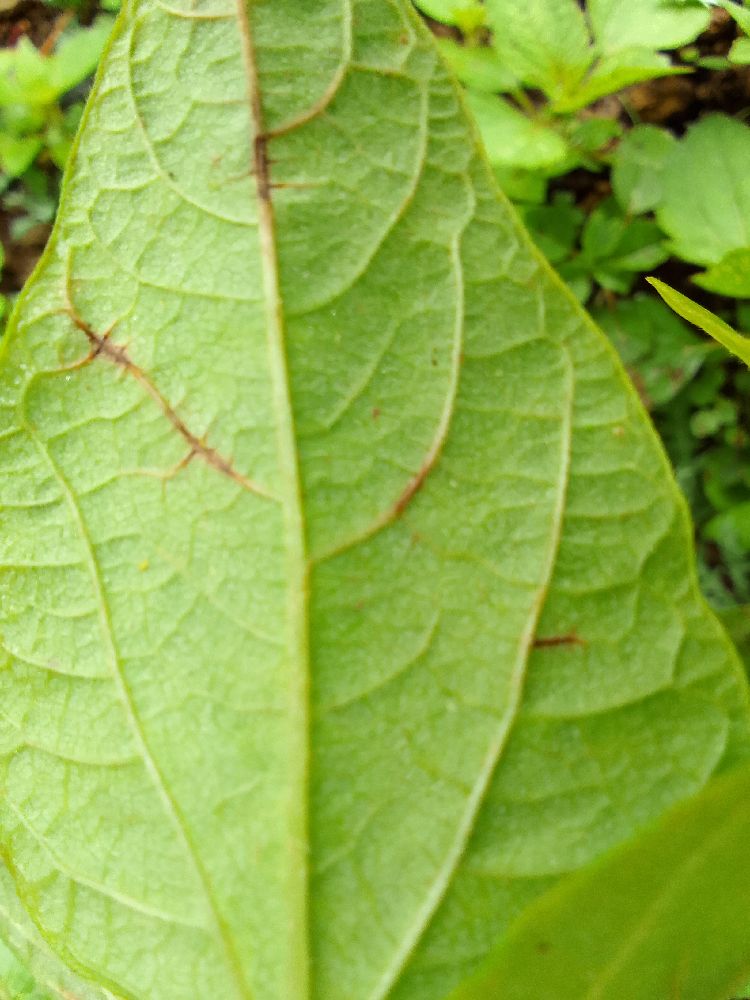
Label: anthracnose